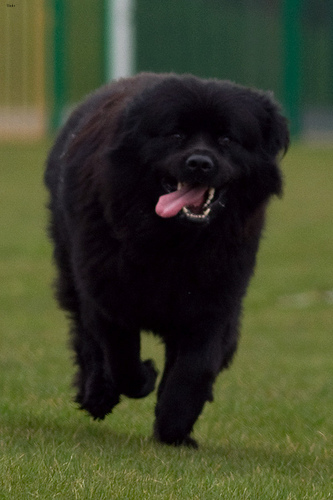
Animal: dog
Breed: newfoundland